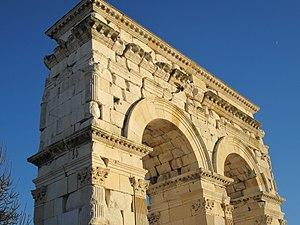
Arc de Germanicus, Saintes This building is indexed in the Base Mérimée, a database of architectural heritage maintained by the French Ministry of Culture,
L'arc de Germanicus est un arc de l'Antiquité romaine érigé à Saintes en l'an 18 ou 19 pour l'empereur Tibère, son fils Drusus et son neveu et fils adoptif Germanicus. L'arc de Germanicus fait l’objet d’un classement au titre des monuments historiques par arrêté du 5 juillet 1905.